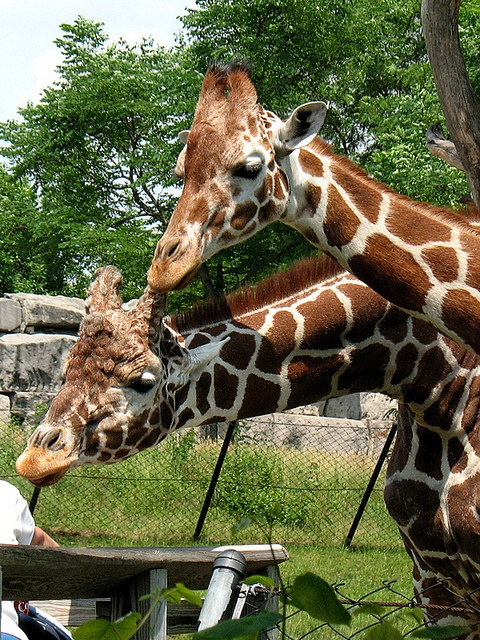
A couple of giraffe standing next to each other.
Two giraffes in a zoo  stretch their necks out.
Two giraffes in a green fenced in area leaning near a human.
Two giraffes are hovering over one another in an enclosed area.
two giraffes a person some grass and trees